Sørlandssenteret

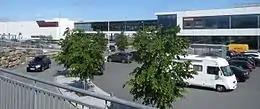
Sørlandssenteret

Sørlandssenteret is among the largest shopping centres in Norway and Northern Europe. It lies 12 km east of Kristiansand, close to the popular Kristiansand Zoo and Amusement Park. Sørlandssenteret was built in 1987. The mall expanded in 1995 and 2013. In 2005 the mall had over 3.6 million visitors. From October 2013, after extensive development, the center now has a surface area of 90,900 m², there are 195 shops and 3,000 parking spaces. It is the Nordic region's fourth largest shopping center.